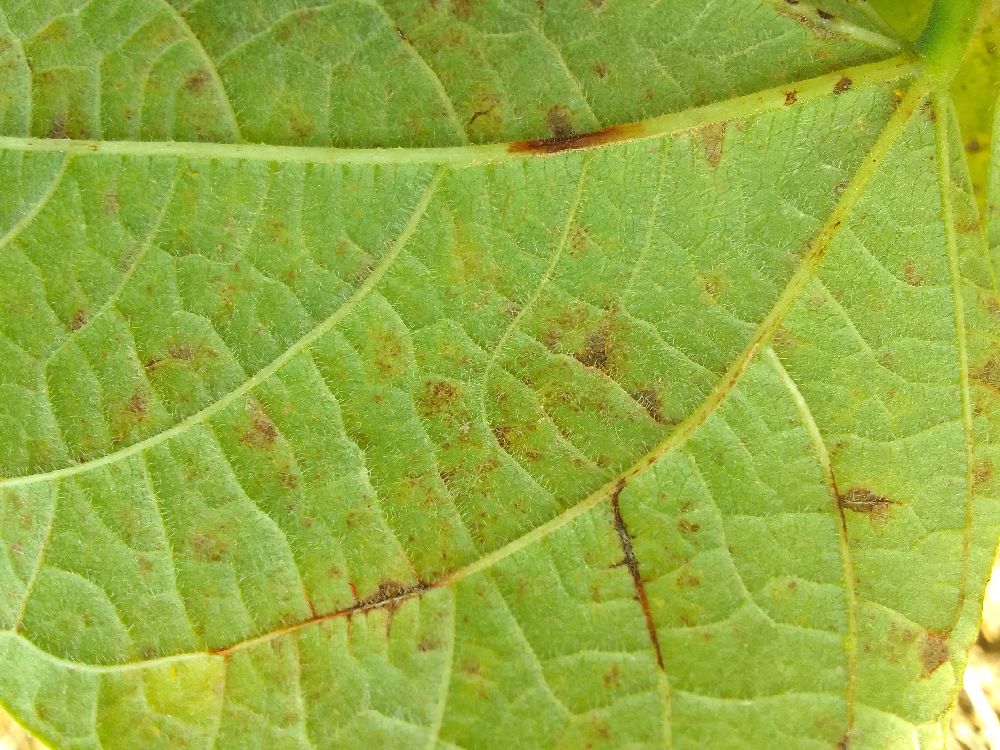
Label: anthracnose